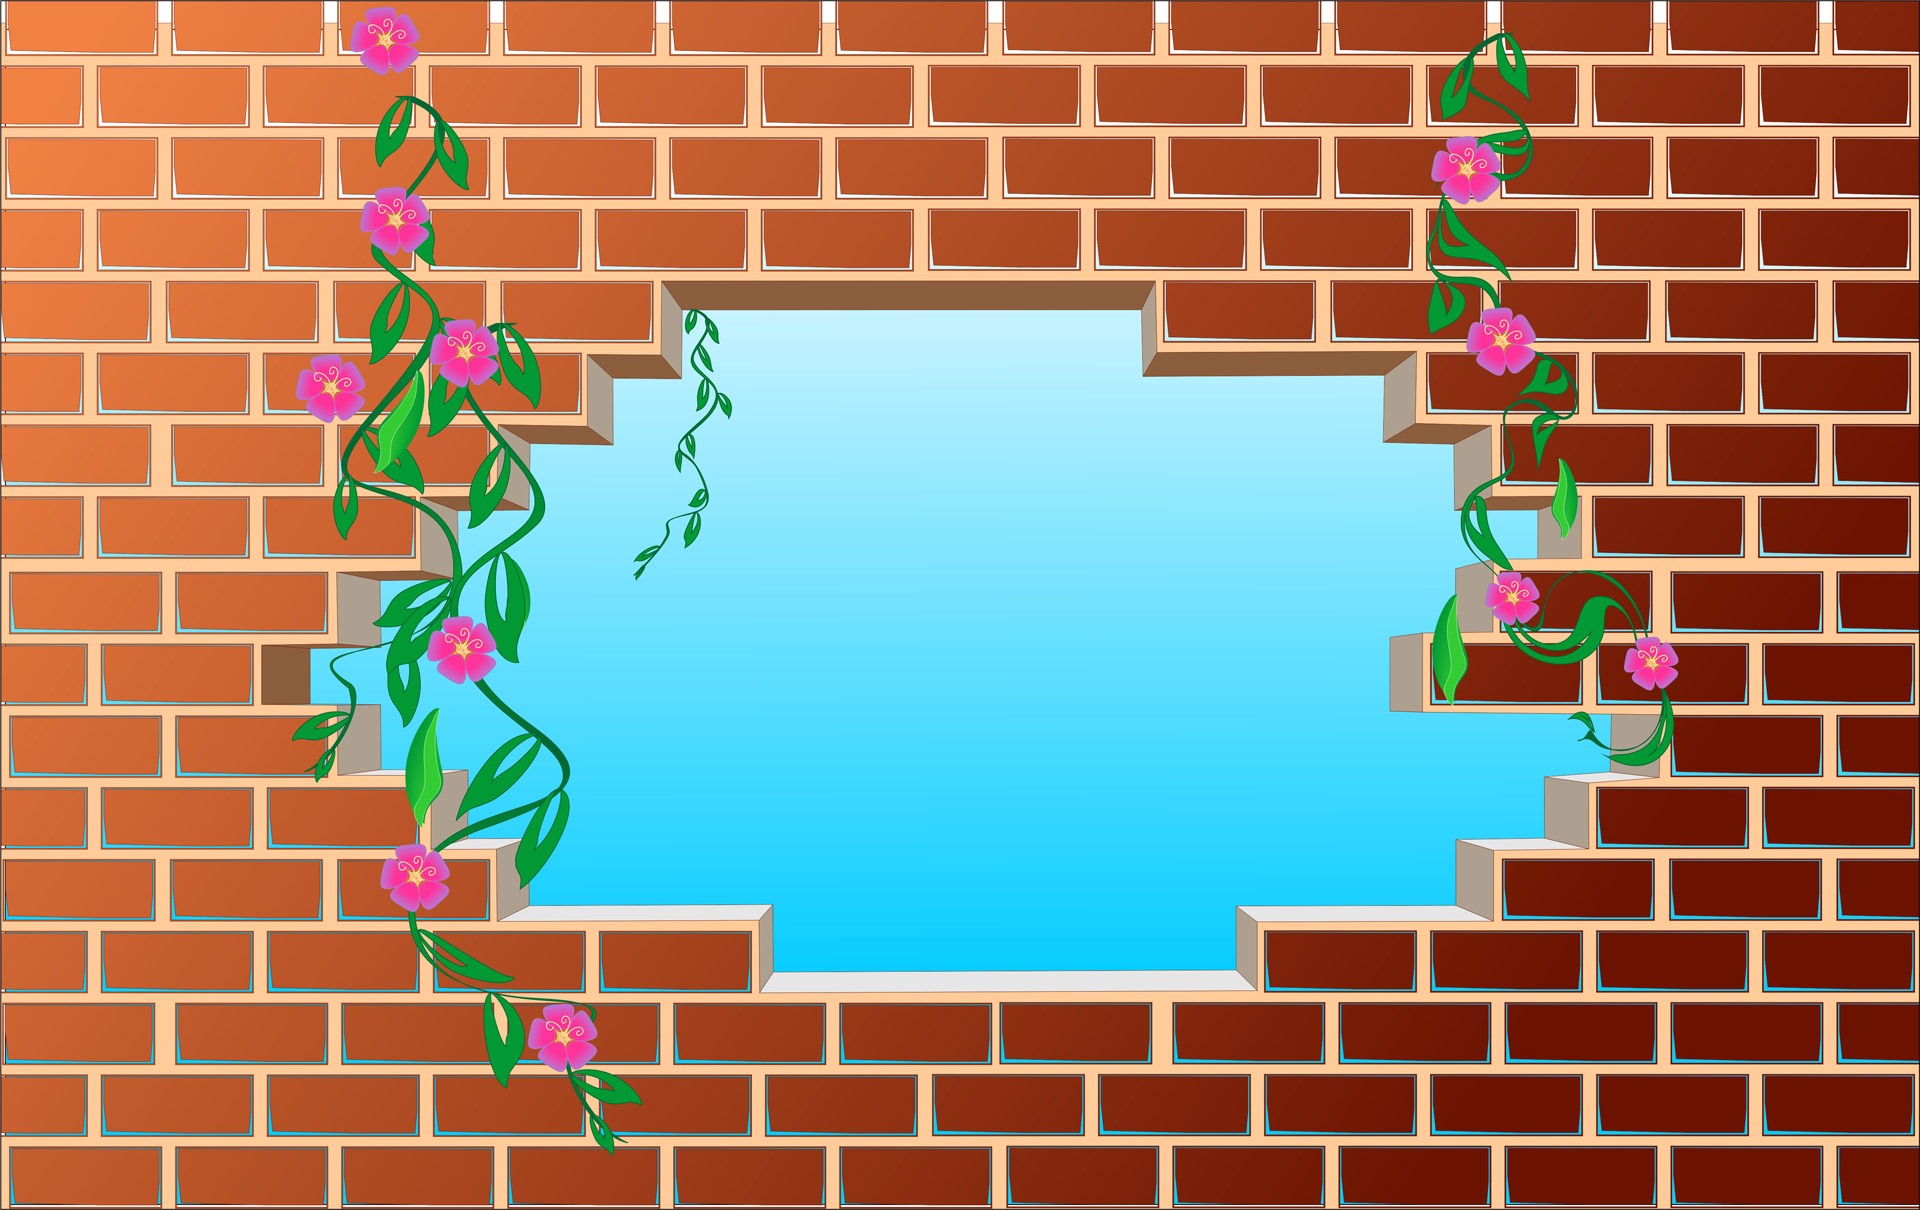
hole, window, wall, line, brick, font, art, illustration, design, text, joy, break, brickwork